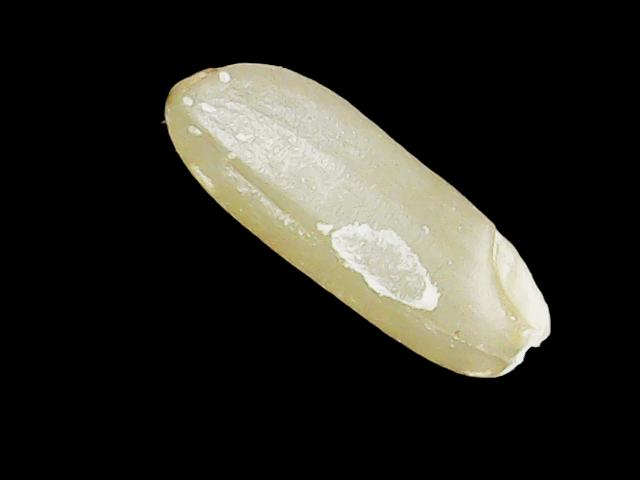
Rice variety: Binadhan23